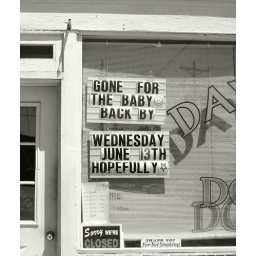
Found these signs in a Daylight Donut shop window in Sedan, Kansas.